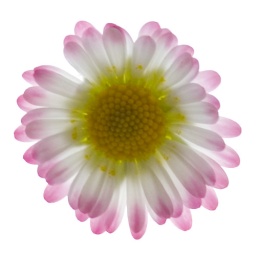
Taken against a window with the flower held in greaseproof paper.